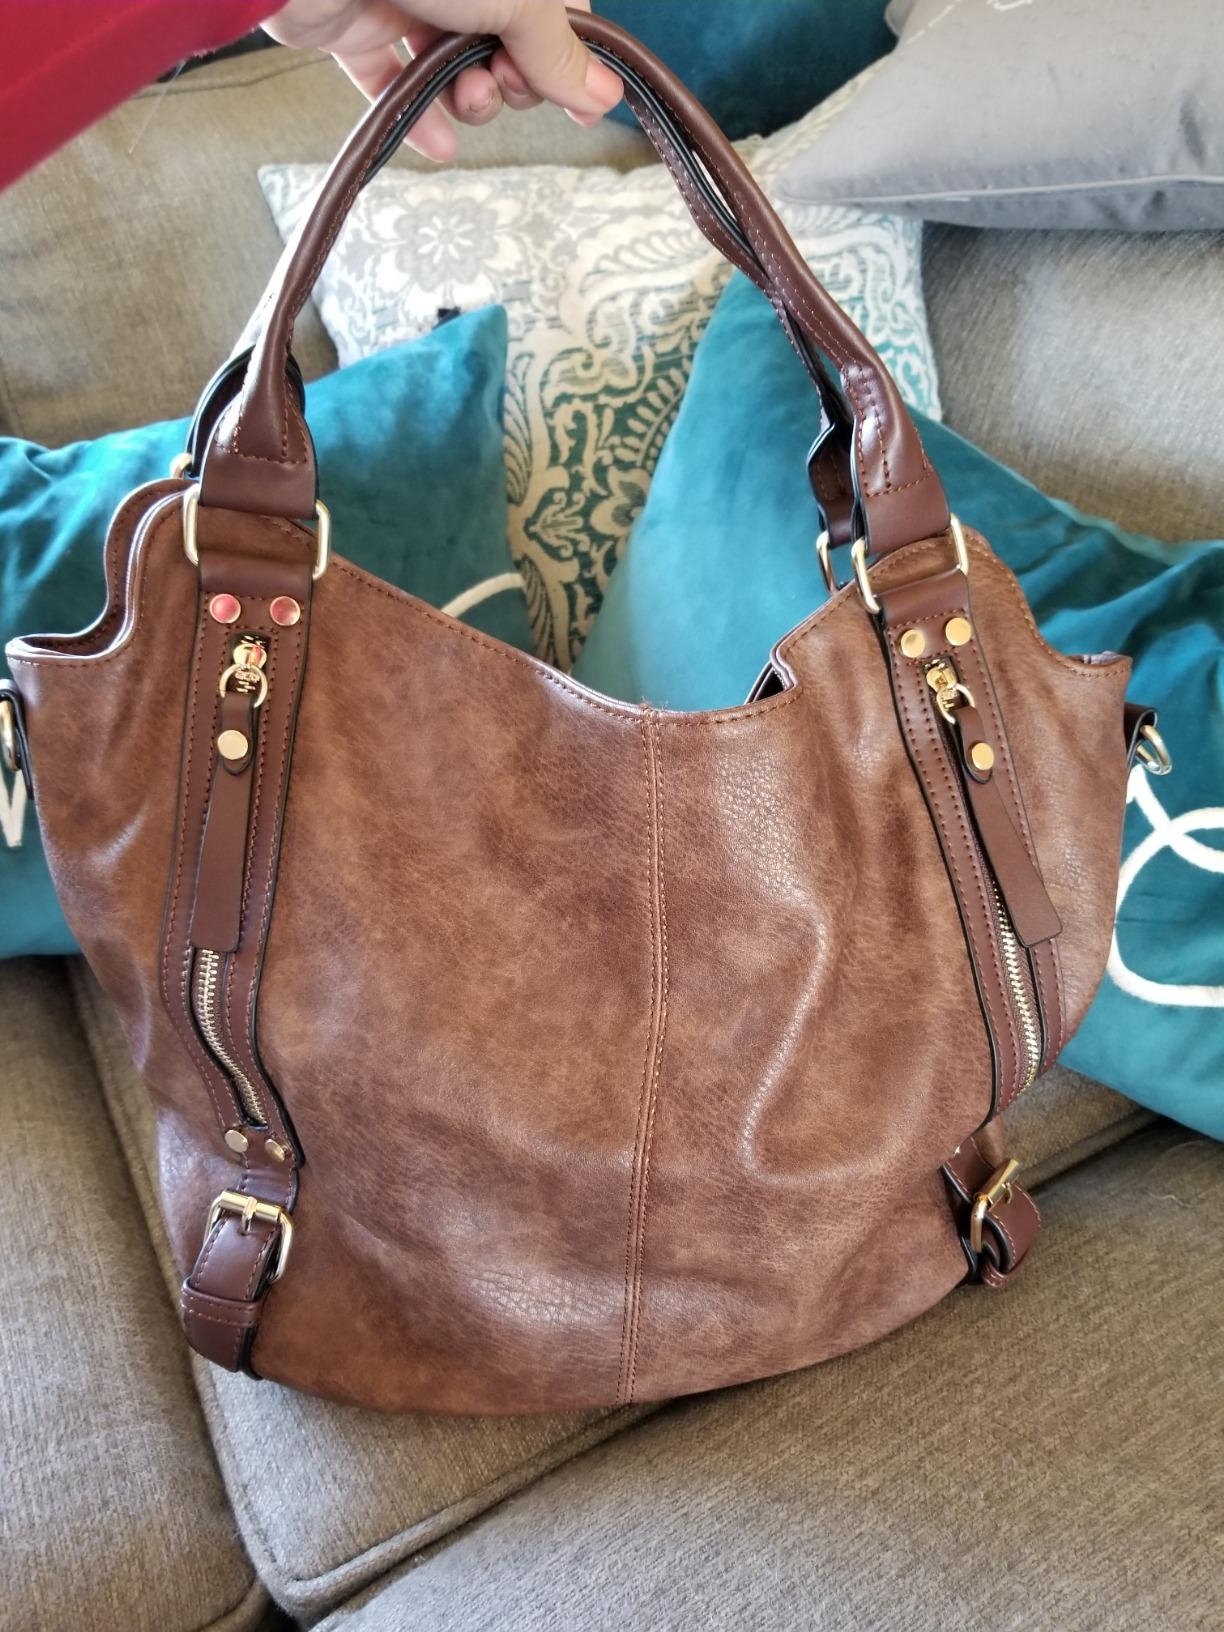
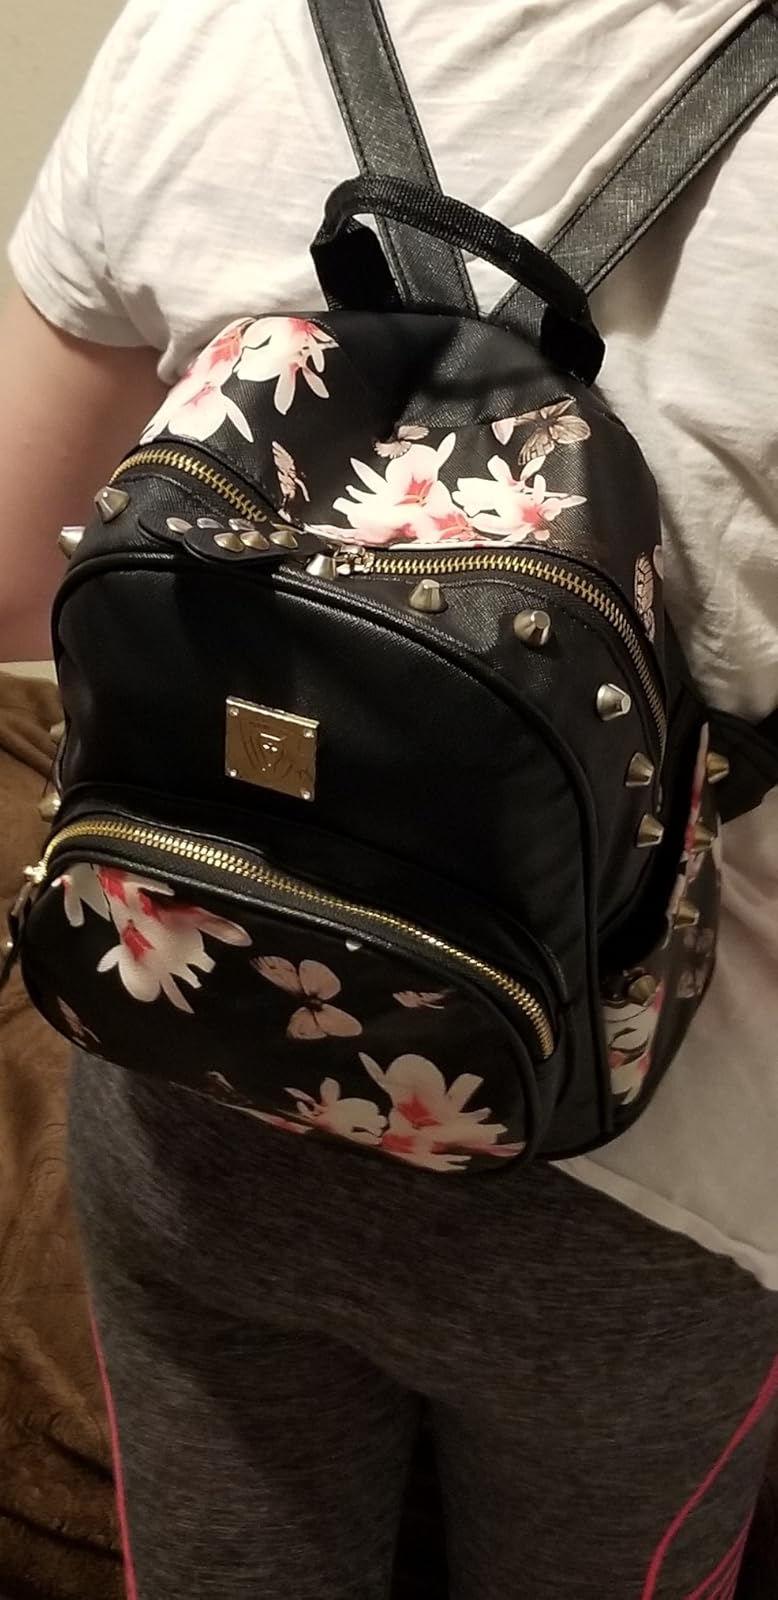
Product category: accessories_handbag
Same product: no